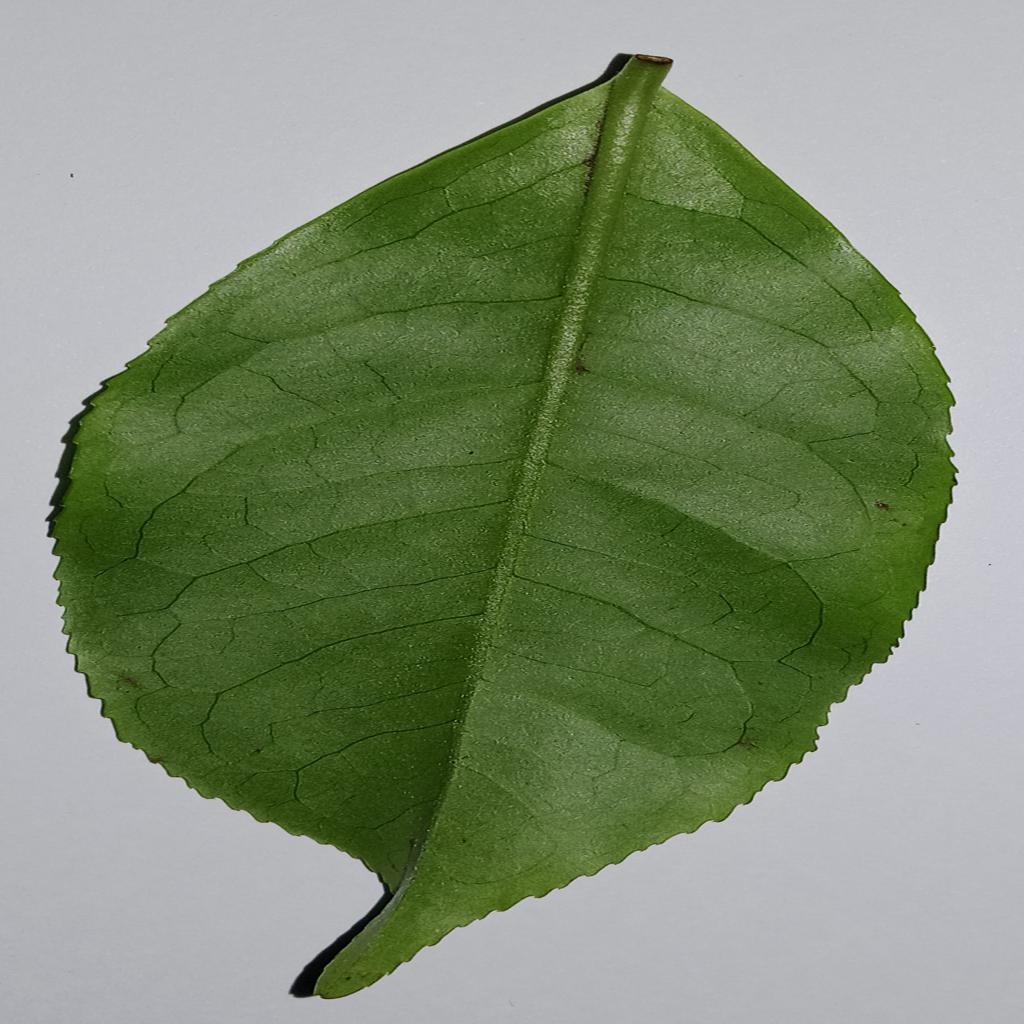
Label: Healthy